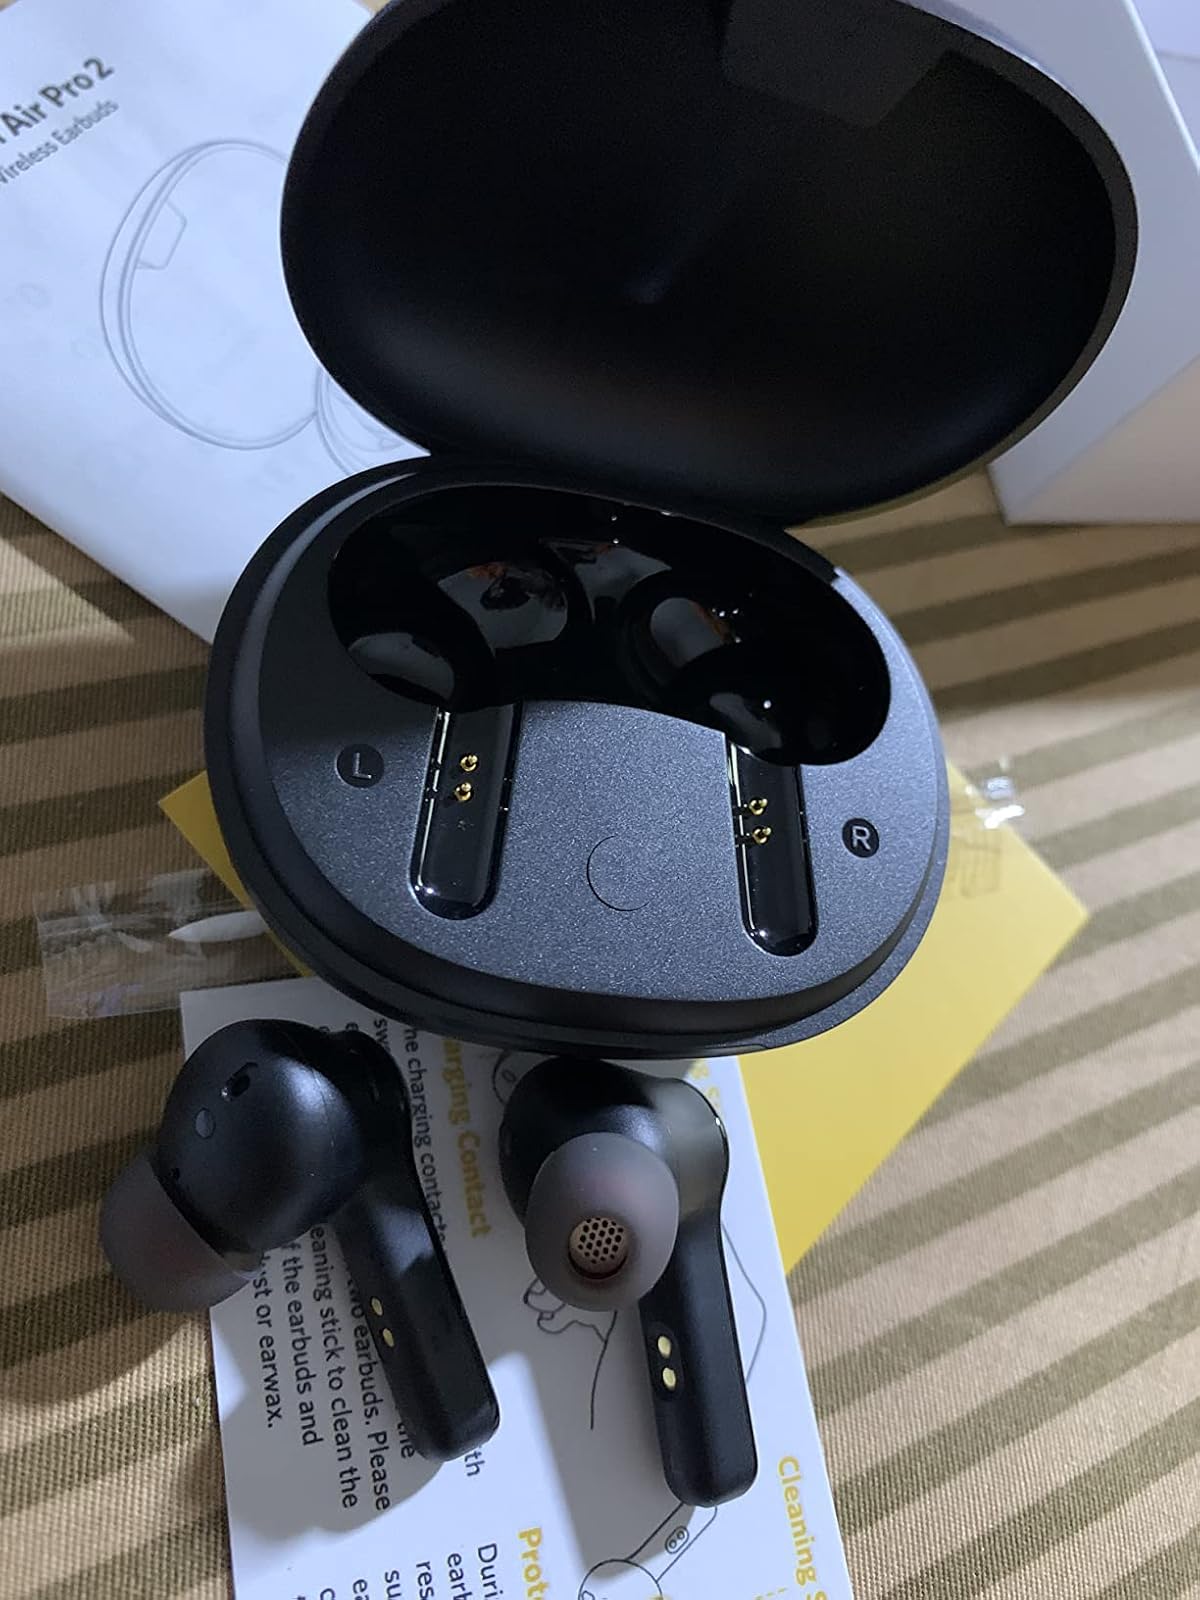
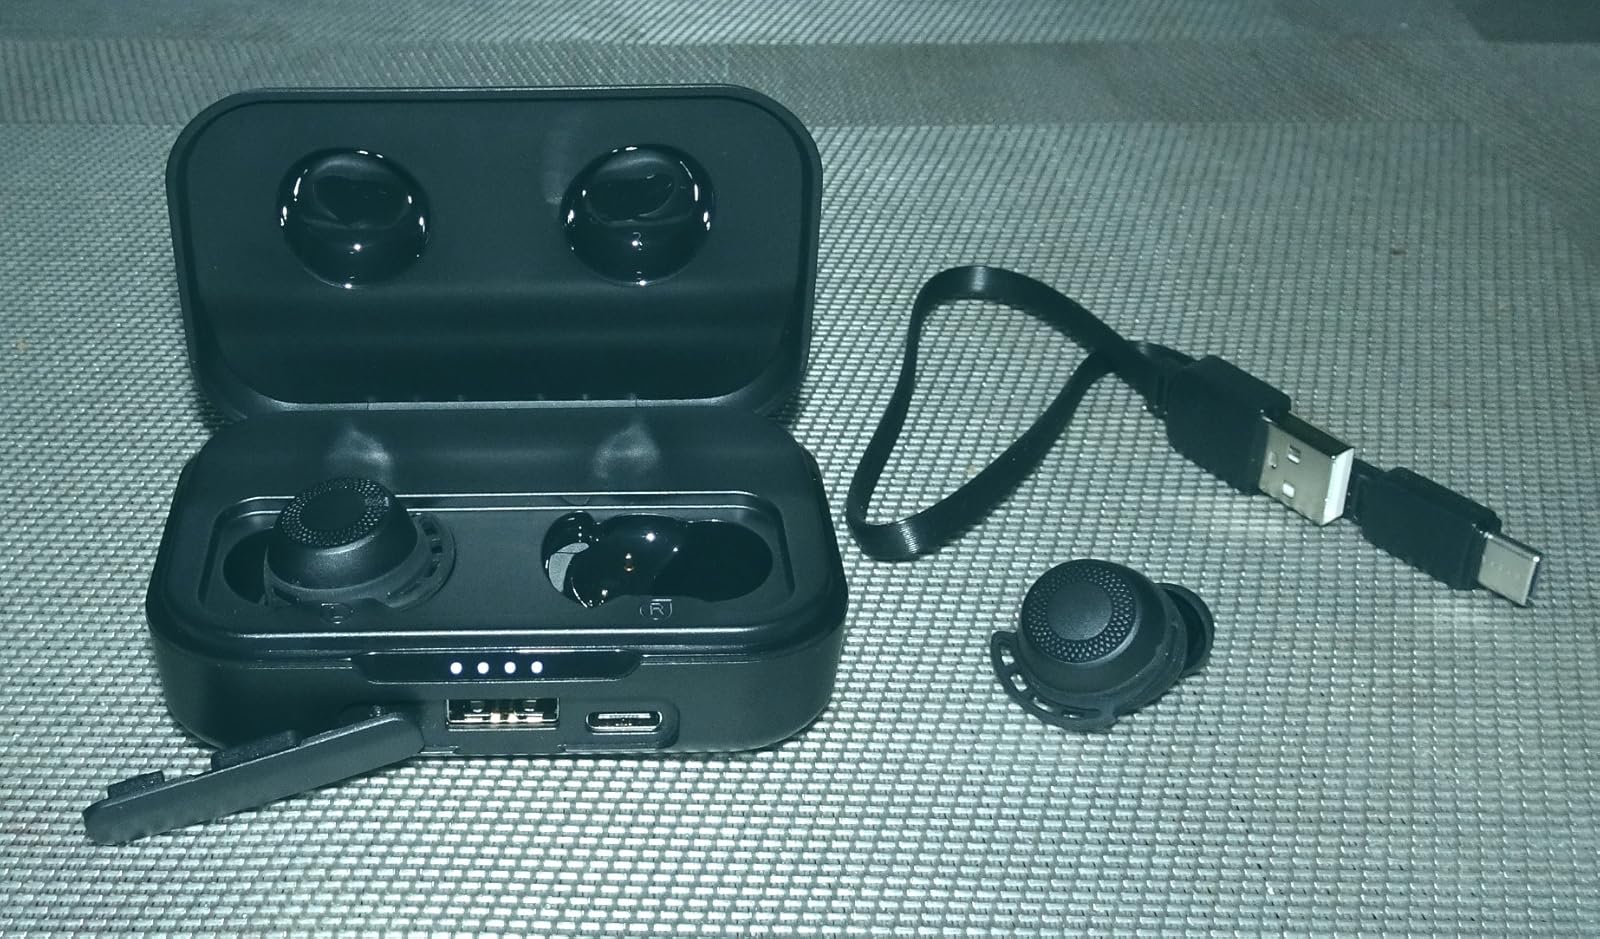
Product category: earbuds
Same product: no